Admiralty buildings

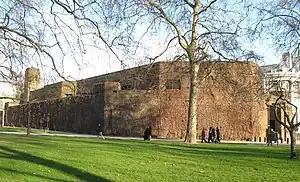
Bomb proof citadel constructed 1940 for Admiralty headquarters

This is the largest of the Admiralty Buildings. It was begun in the late 19th century and redesigned while the construction was in progress to accommodate the extra offices needed by the naval arms race with the German Empire. It is a red brick building with white stone, detailing in the Queen Anne style with French influences. It has been used by the Foreign and Commonwealth Office from the 1960s to 2016. The Department for Education planned to move into the building in September 2017 following the Foreign and Commonwealth Office's decision to leave the building and consolidate its London staff into one building on King Charles Street. A change of contractor (BAM was replaced by Willmott Dixon) then delayed consolidation of the Department for Education to autumn 2018. In 2021, the building became the home of the Department for International Trade.